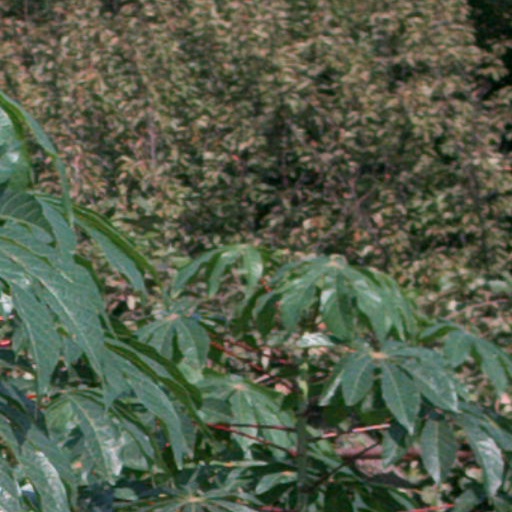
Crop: cassava